Radio Magic

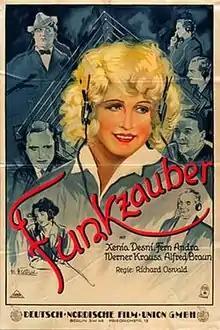

Radio Magic is a 1927 German silent comedy film directed by Richard Oswald and starring Werner Krauss, Xenia Desni, and Fern Andra. The film's art direction was by Gustav A. Knauer and Willy Schiller. It premiered on 30 September 1927. The runtime is 60 minutes.